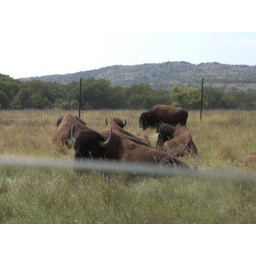
longhorn cows, my mom took the picture and didn't notice the car window in the way!